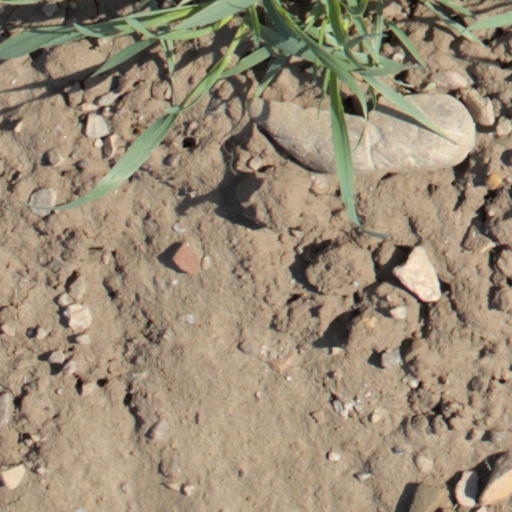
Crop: wheat